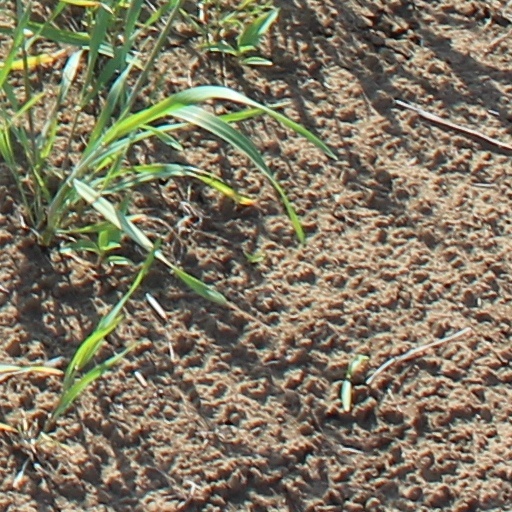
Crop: wheat